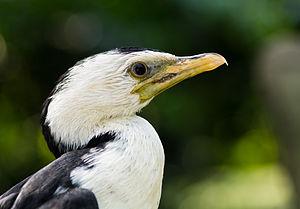
Le Cormoran pie est une espèce d'oiseau de mer endémique d'Australasie et Malaisie.